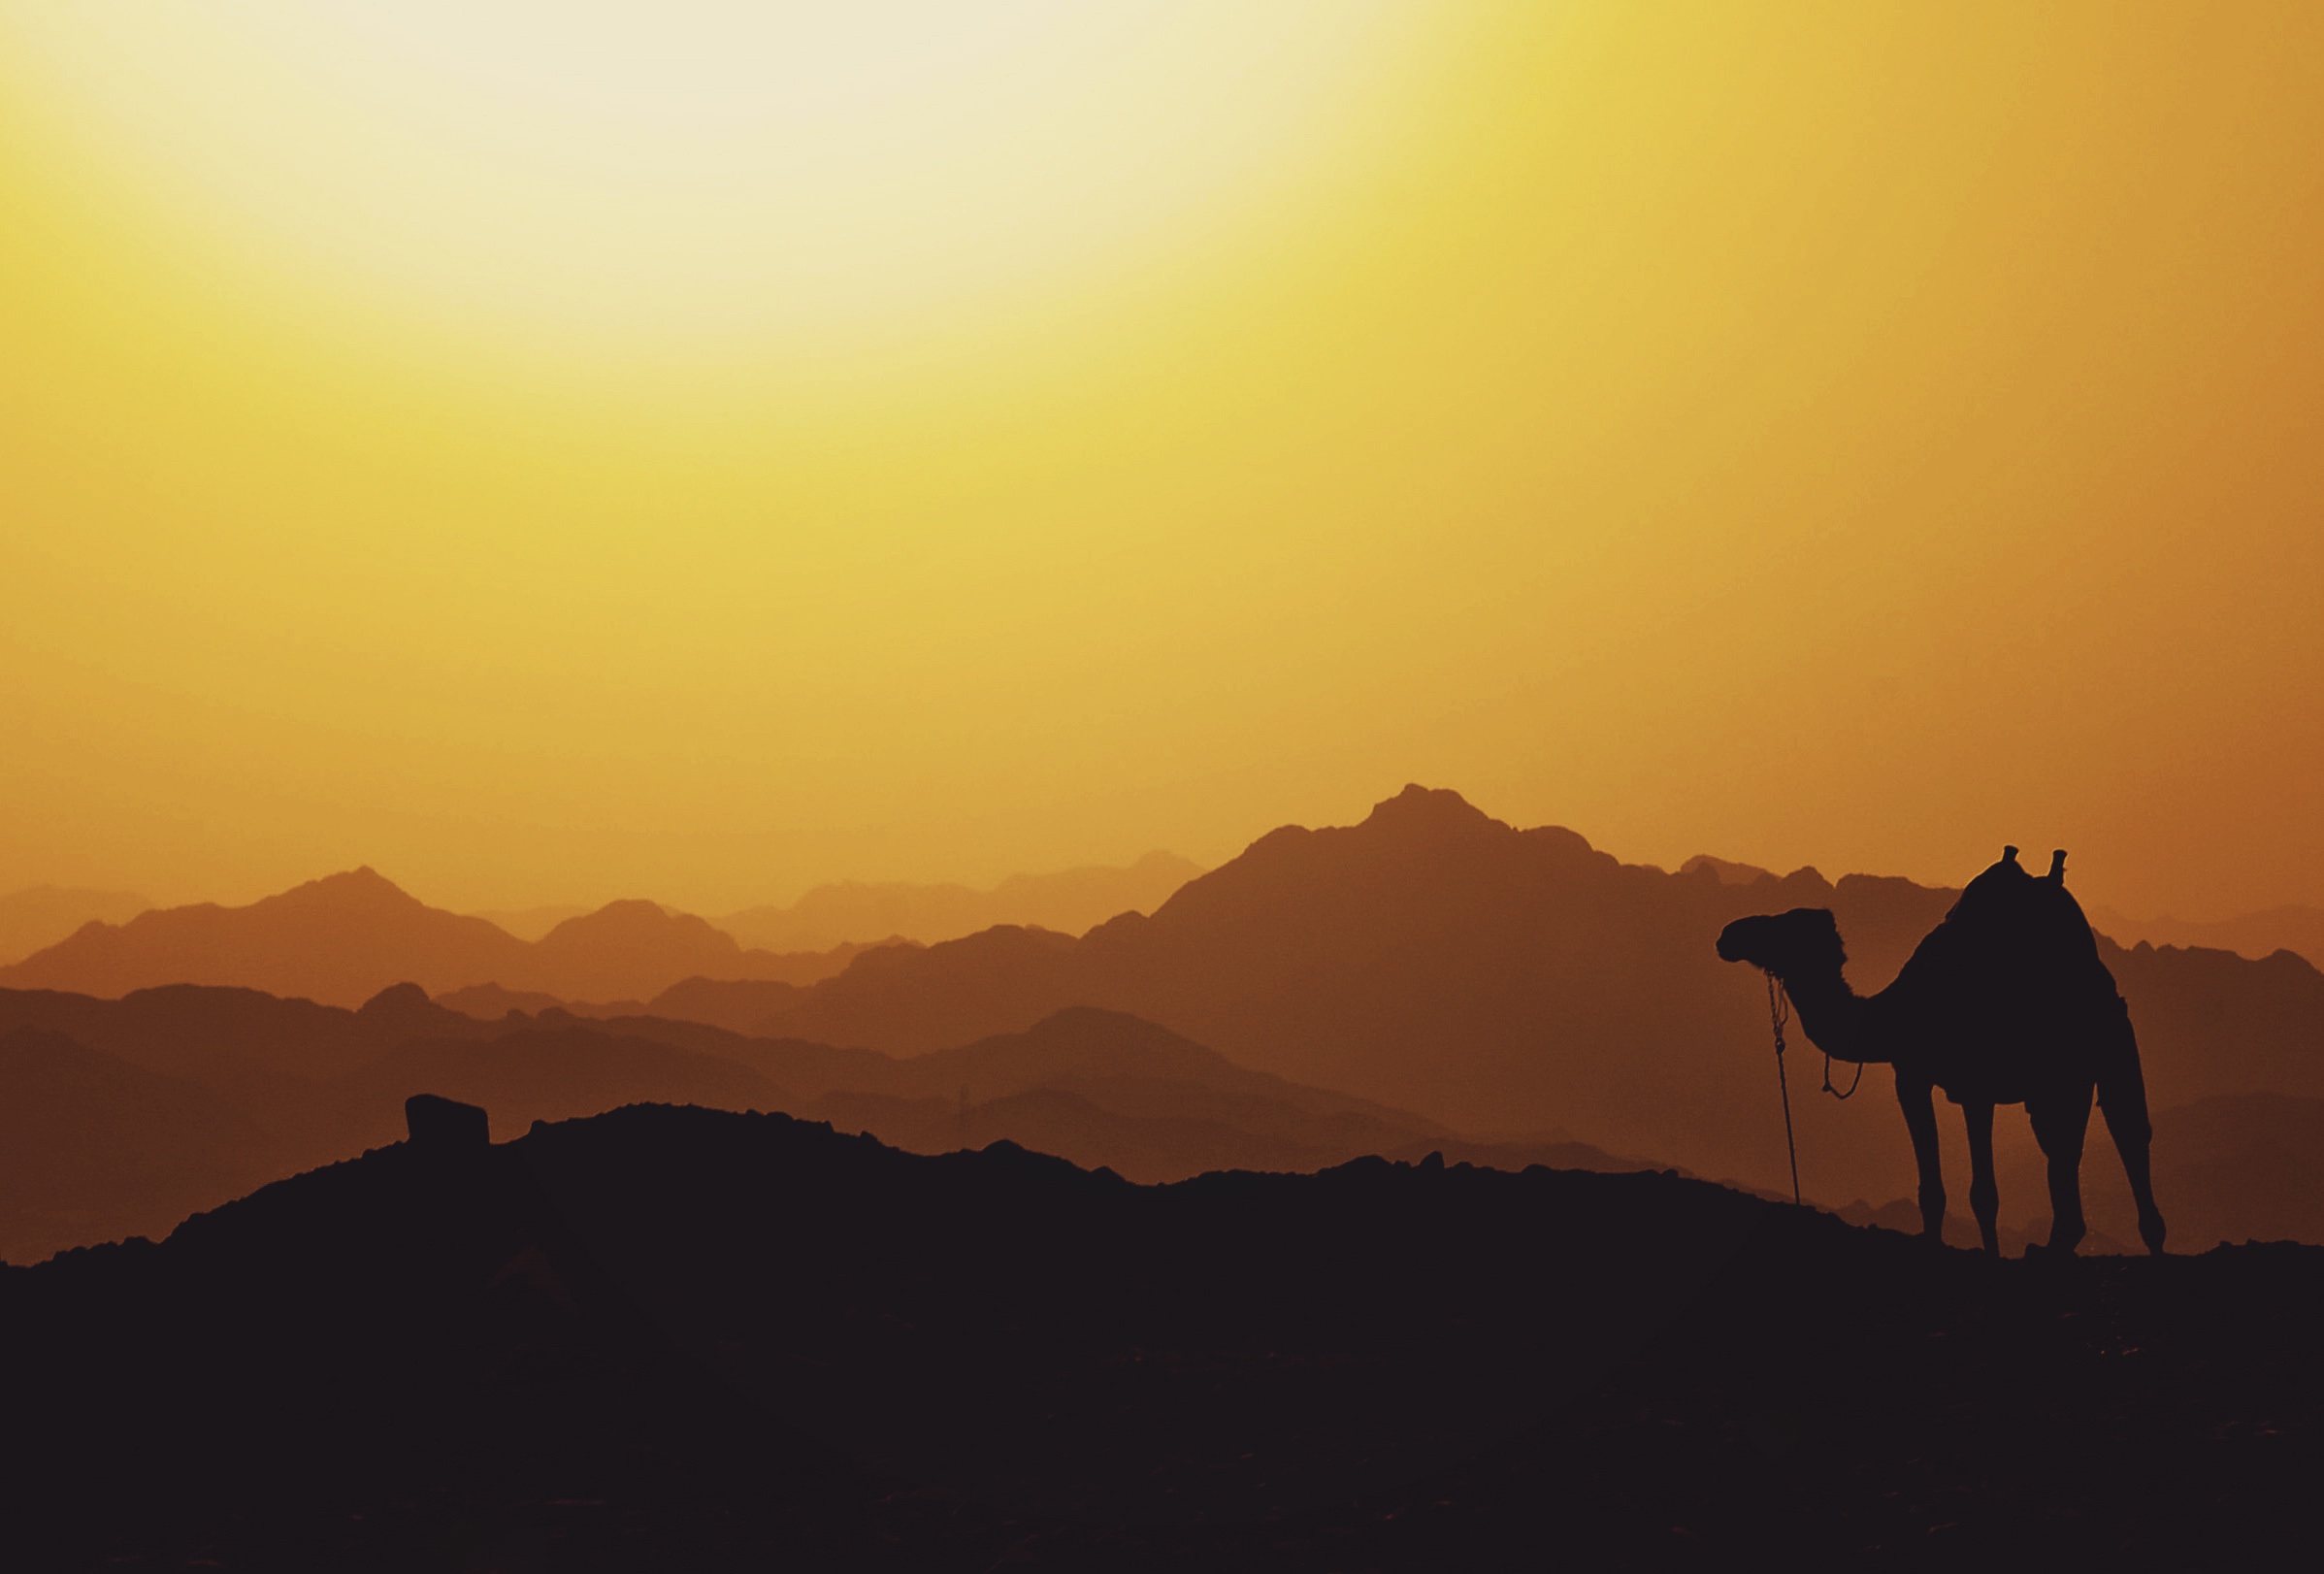
landscape, horizon, silhouette, mountain, sunrise, sunset, morning, desert, dawn, dusk, evening, orange, camel, yellow, savanna, ridge, plain, grassland, sahara, natural environment, atmospheric phenomenon, camel like mammal